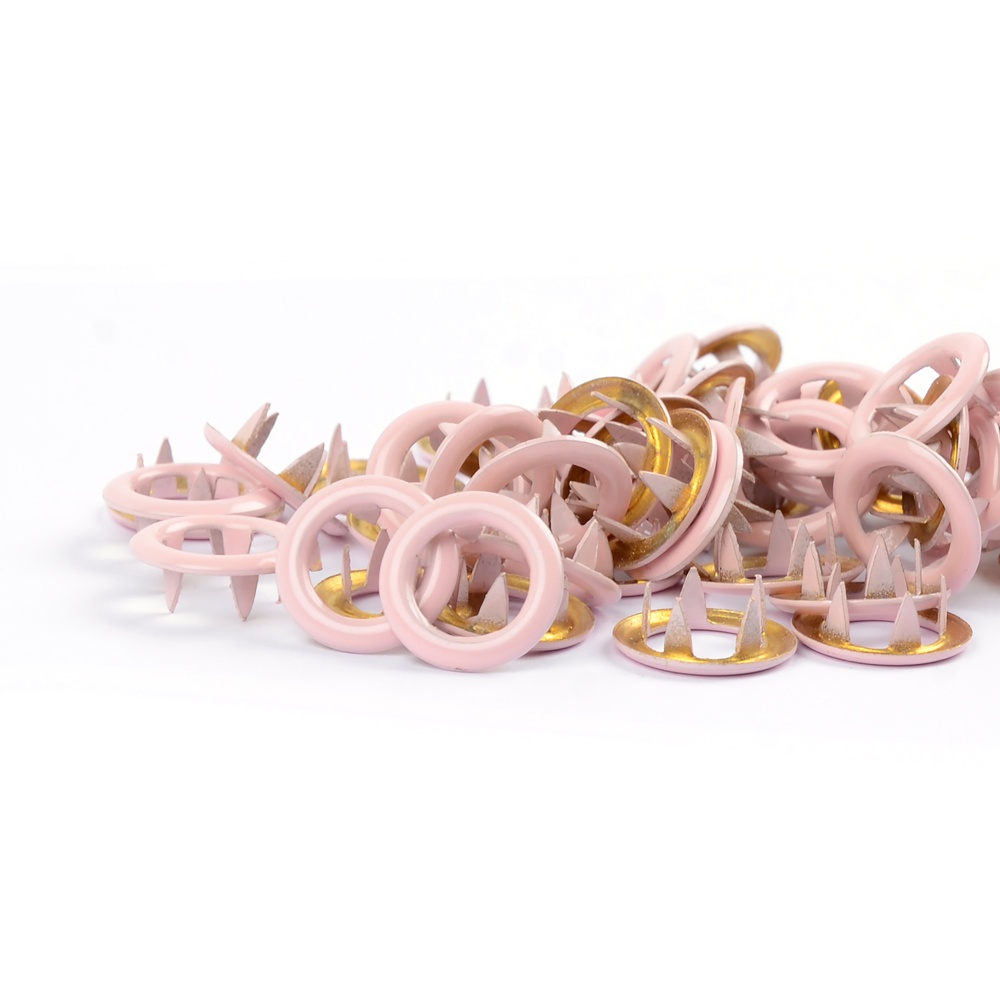
Tygdrömmar: NEPPARIT 10 kpl, LIGHT PINK
Tygdrömmarin laadukkaat nepparit, joiden halkaisija on 11 mm. Pakkaus sisältää osat kymmeneen nepparipariin eli 10 kpl neppareiden värillistä kansiosaa, 10 kpl hopeista kansiosaa, 10 kpl urososaa ja 10 kpl naarasosaa. Pakkaus ei sisällä neppareiden kiinnitykseen tarvittavia lisäosia. Kiinnitys onnistuu hyvin Prymin nepparipihdeillä ja 10 mm neppareiden kiinnitykseen tarkoitetuilla lisäosilla. Valmistaja suosittelee neppareille 40 °C pesua, rumpukuivausta ei suositella.
Brand: Lumokankaat
Category: Arts & Entertainment > Hobbies & Creative Arts > Arts & Crafts > Art & Crafting Materials > Craft Fasteners & Closures > Eyelets & Grommets > Grommets